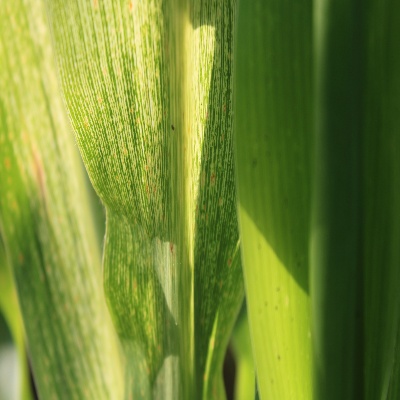
Crop: Maize
Condition: streak virus